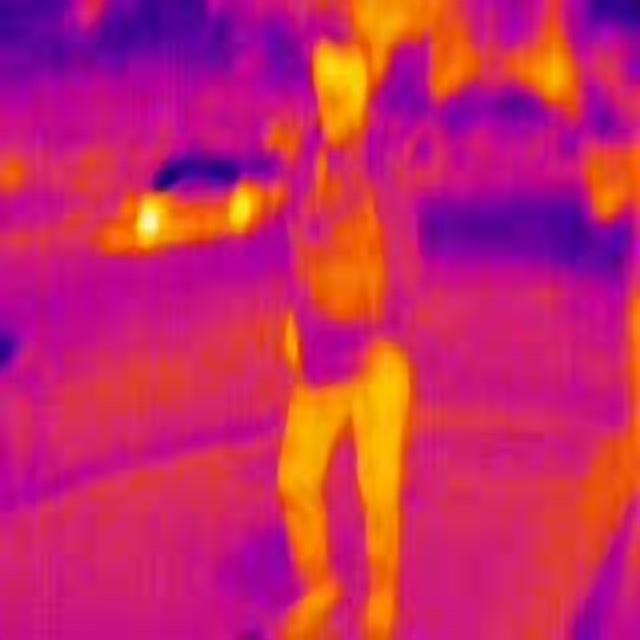
Detected objects:
label: person